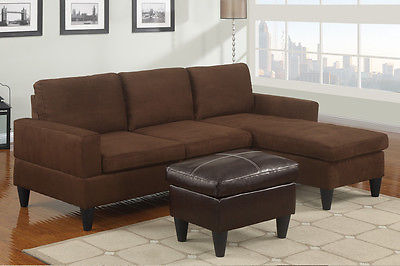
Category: sofa